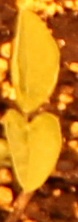
Label: Soybean